Dongwuyuan (Beijing Zoo) station

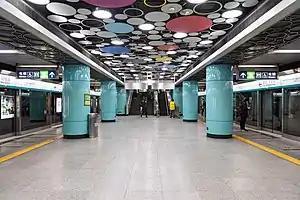
Platform

Dongwuyuan (Beijing Zoo) Station is a station on the Line 4, of the Beijing Subway, located at the Beijing Zoo in Xicheng District, Beijing. The station on average has 100,000 entrances and exits per day.